Dickinson's kestrel

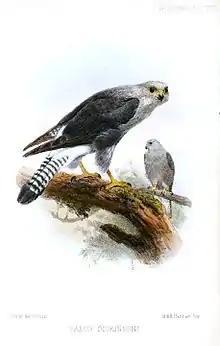
Iillustration by Joseph Wolf

It is a fairly small, stocky kestrel with a large, square head. It is long with a wingspan of and a weight of . The female is about 4% larger and 10-20% heavier than the male. The plumage is mostly dark grey with a pale head and rump. The tail is grey with narrow black bars and a broad subterminal band. The underside of the flight feathers are also barred. The cere and feet are yellow and there is bare yellow skin around the eye. The bill is dark grey and the eyes are brown. Juvenile birds are grey-brown with barred flanks and without the paler head and rump. They have a greenish cere and eye-ring.